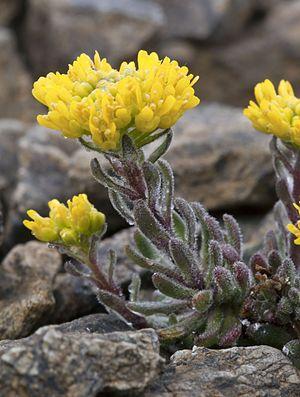
Draba aureola est une espèce de plante vivace à fleurs de la famille des Brassicacées présente à l'ouest de l'Amérique du Nord de la Californie jusque dans l'État de Washington.